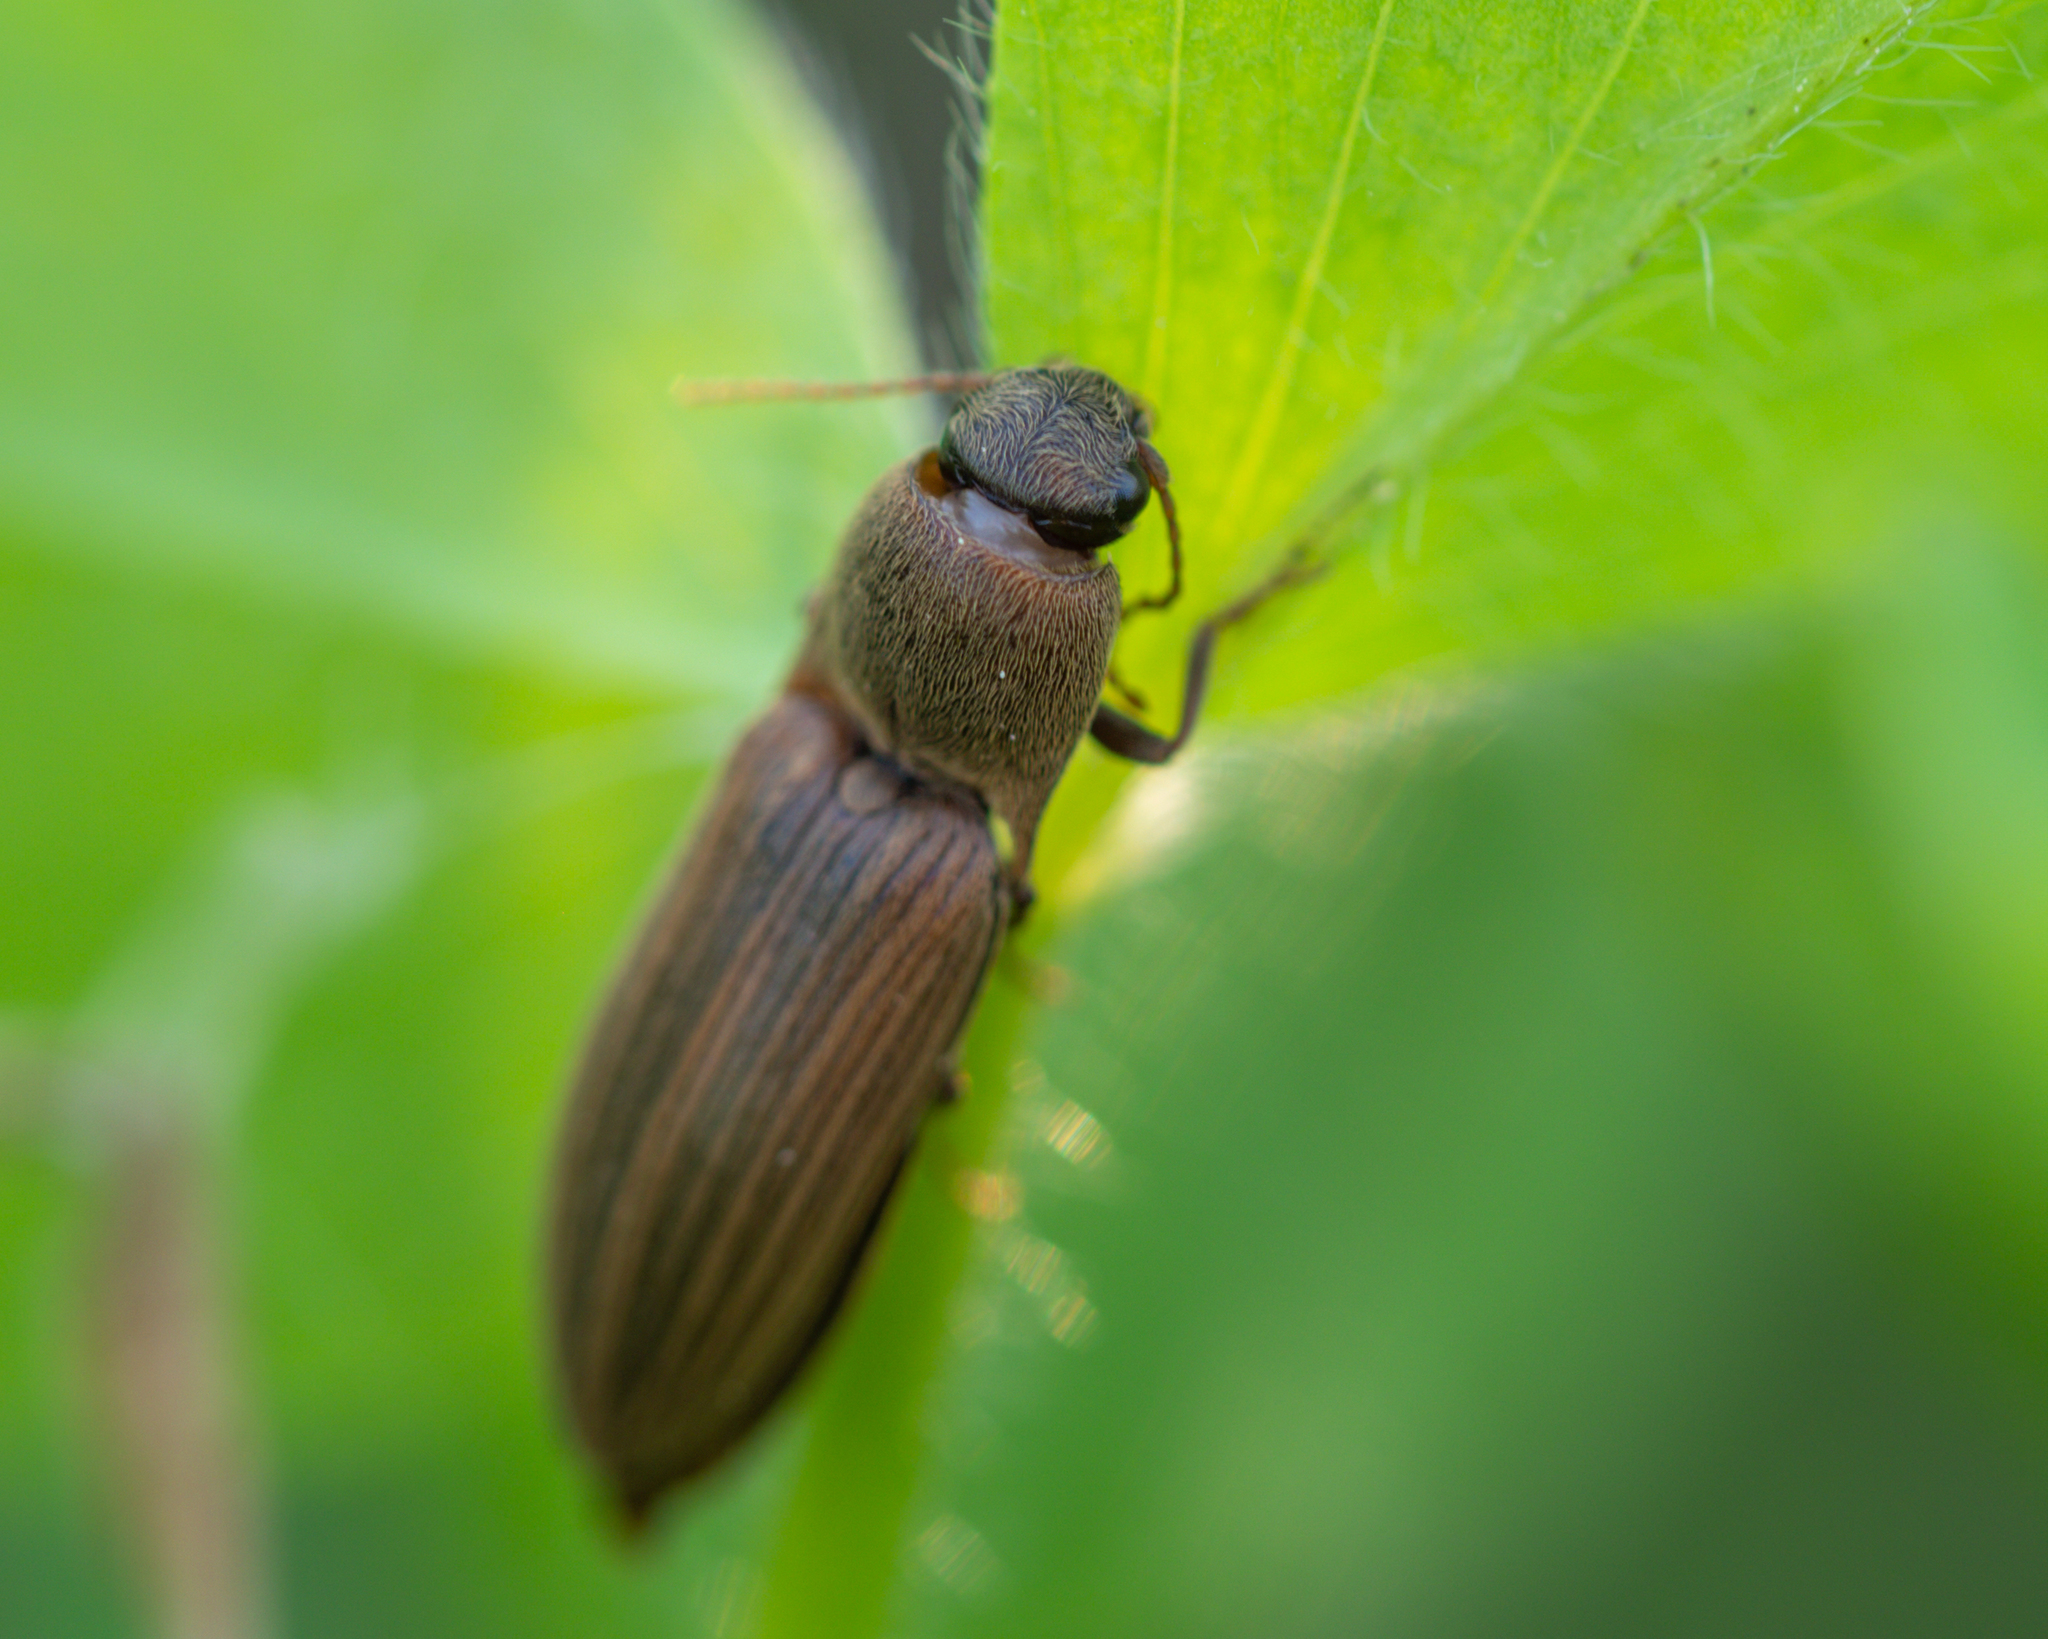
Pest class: clickbeetles_wireworms